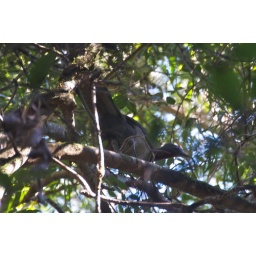
Saw this female hanging out in the tree tops. Barrington Tops NP, NSW